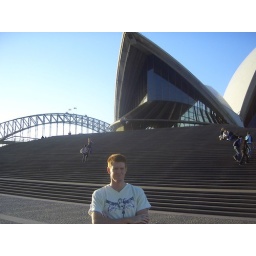
we were trying to fit the bridge and opera house in the same photo but it was hard